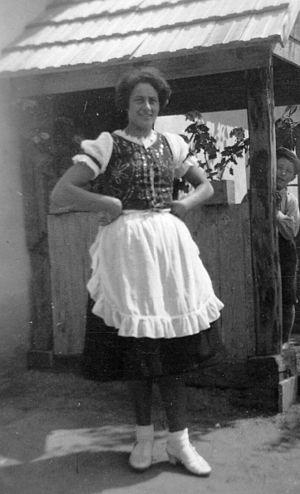
L’histoire des Juifs en Hongrie remonte au XIᵉ siècle, certaines références et des découvertes archéologiques attestant d'une présence antérieure. Cette communauté, qui eut à lutter contre la discrimination tout au long du Moyen Âge a représenté jusqu'à 5 % de la population hongroise au début du XXᵉ siècle et a joué un rôle dans les domaines des sciences, des arts et de l'économie.